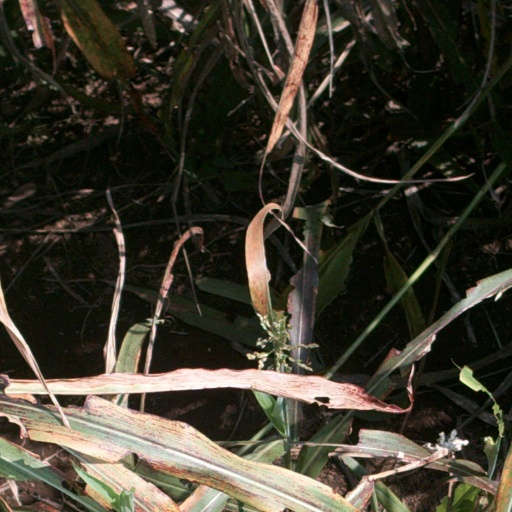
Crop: sorghum